Sher Shah Suri

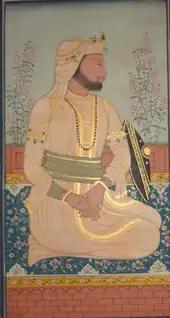
Illustration of Sher Shah Suri

The death of Mughal Emperor Babur in December 1530 saw the Afghan insurrection rejuvenated, and Mahmud Lodi again returned. Sher Shah immediately ignored Mahmud's attempts of garnering Sher Shah's aid until he was promised all of Southern Bihar. After further being visited by Mahmud, Sher Shah acquiesced. The combined Afghan forces marched on Banaras and Jaunpur, with Junaid Khan withdrawing to Agra. The Afghan forces followed up their victories by seizing Lucknow.